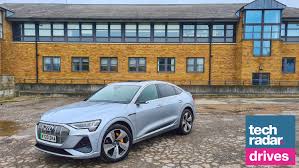
Label: noambulance